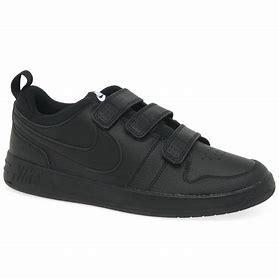
Brand: Nike
Model: Pico 5